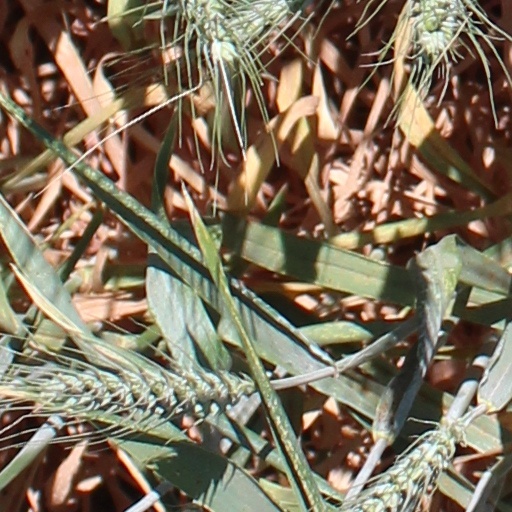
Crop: wheat